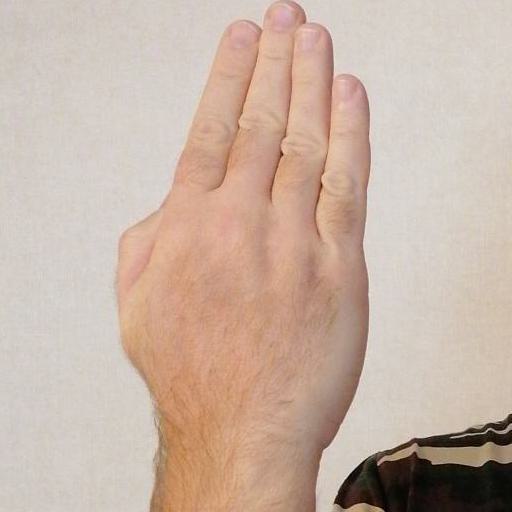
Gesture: stop_inverted